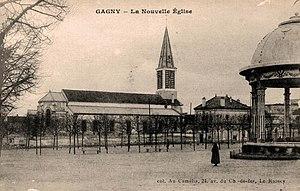
Gagny: La nouvelle église
L'église Saint-Germain est une église française située dans le centre historique de Gagny, en Seine-Saint-Denis. Elle est affectée au culte catholique et dépend du diocèse de Saint-Denis. Elle est dédiée à saint Germain.